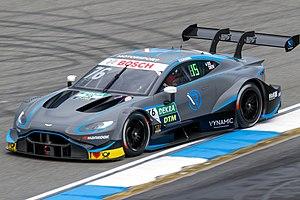
Jake Dennis, né le 16 juin 1995, est un pilote automobile britannique. Il est pilote officiel pour Aston Martin en GT World Challenge Europe Endurance Cup depuis 2018.